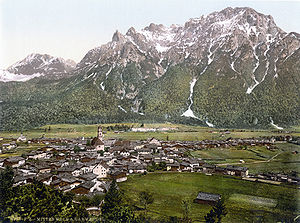
Mittenwald / Geografi
Mittenwald og Karwendel i 1900
Mittenwald er en købstad i Landkreis Garmisch-Partenkirchen i Regierungsbezirk Oberbayern i den tyske delstat Bayern.